Bullets of Love

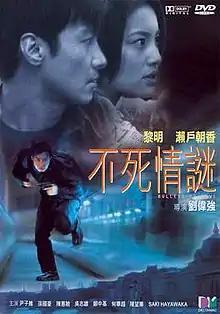
DVD cover

Bullets of Love is a 2001 Hong Kong action thriller film produced and directed by Andrew Lau and starring Leon Lai and Asaka Seto.